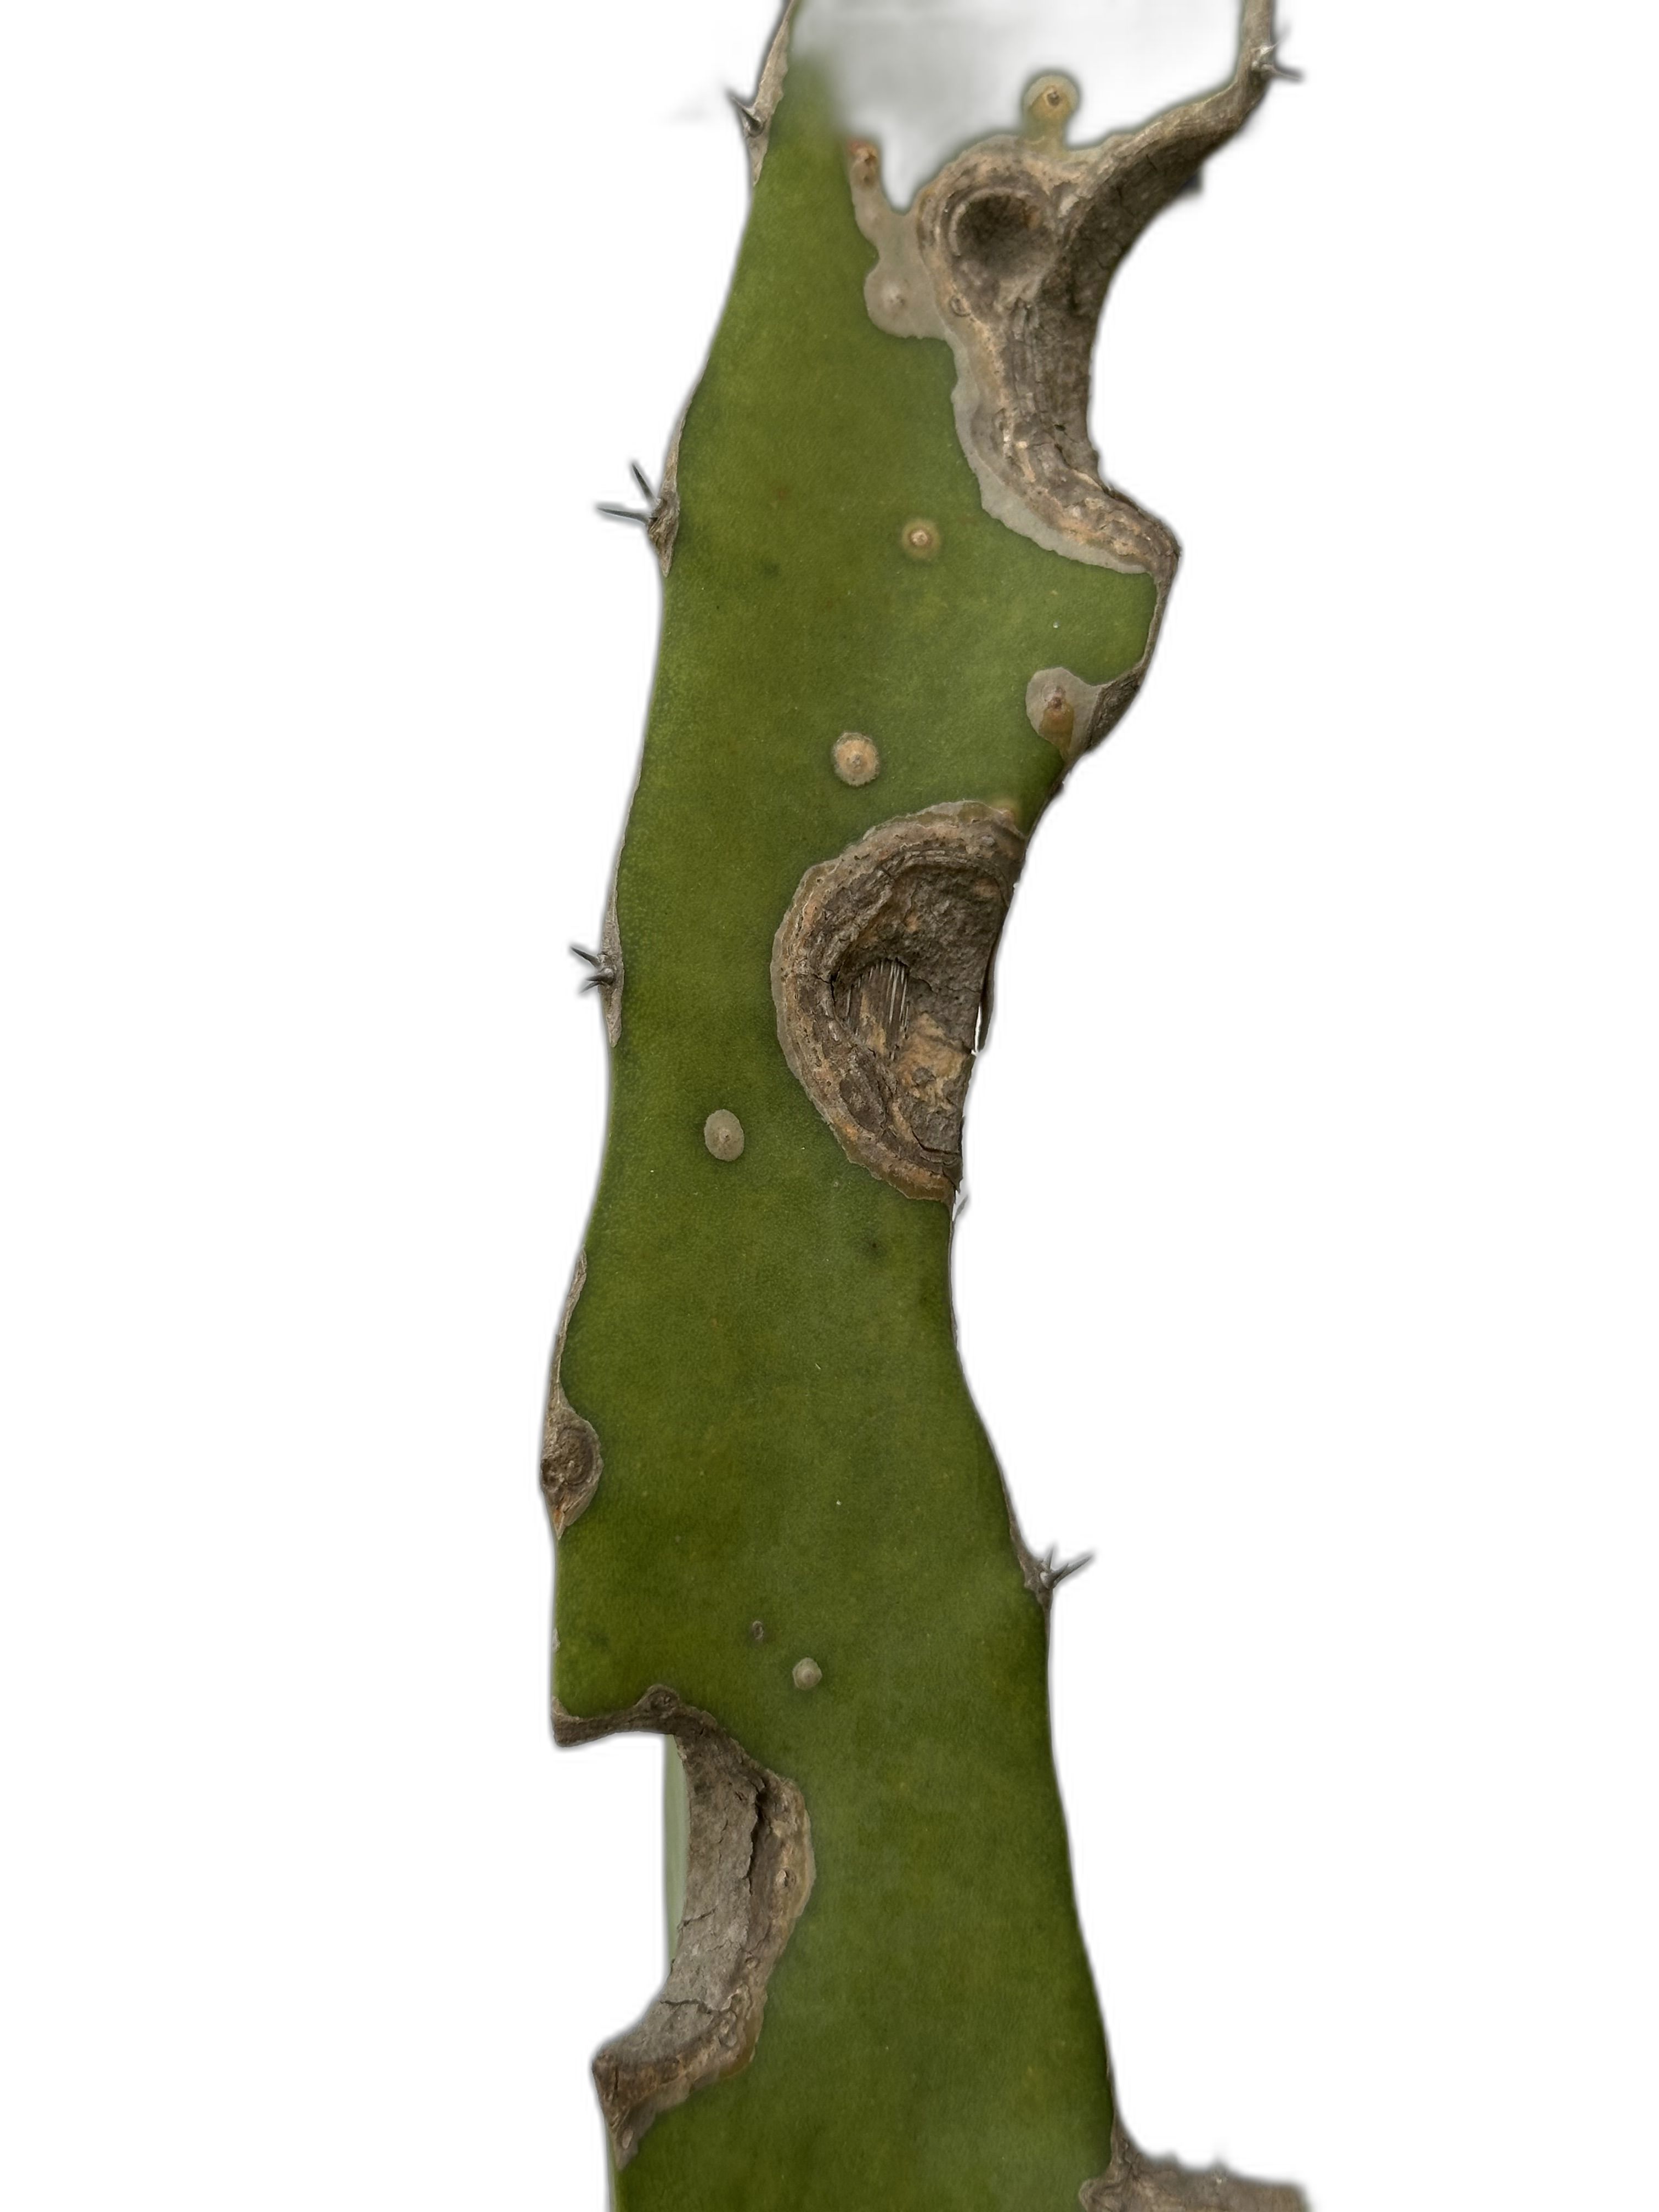
Label: Bad leaf